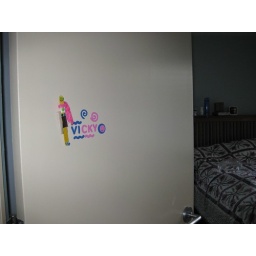
my bed room door sticker with my name made by Charlotte